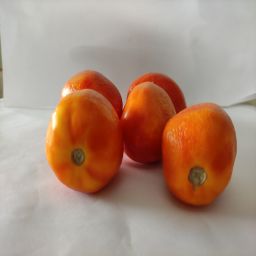
Crop: Tomato
Quality: Ripe